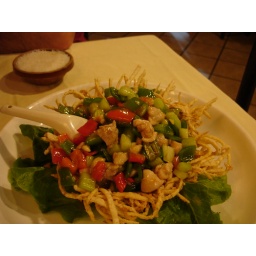
Szechuan chicken in potato basket